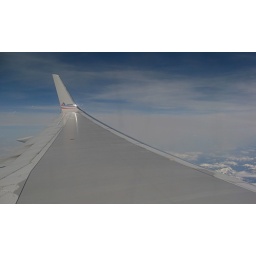
Flying back to Dallas over puffy clouds and snow capped mountains